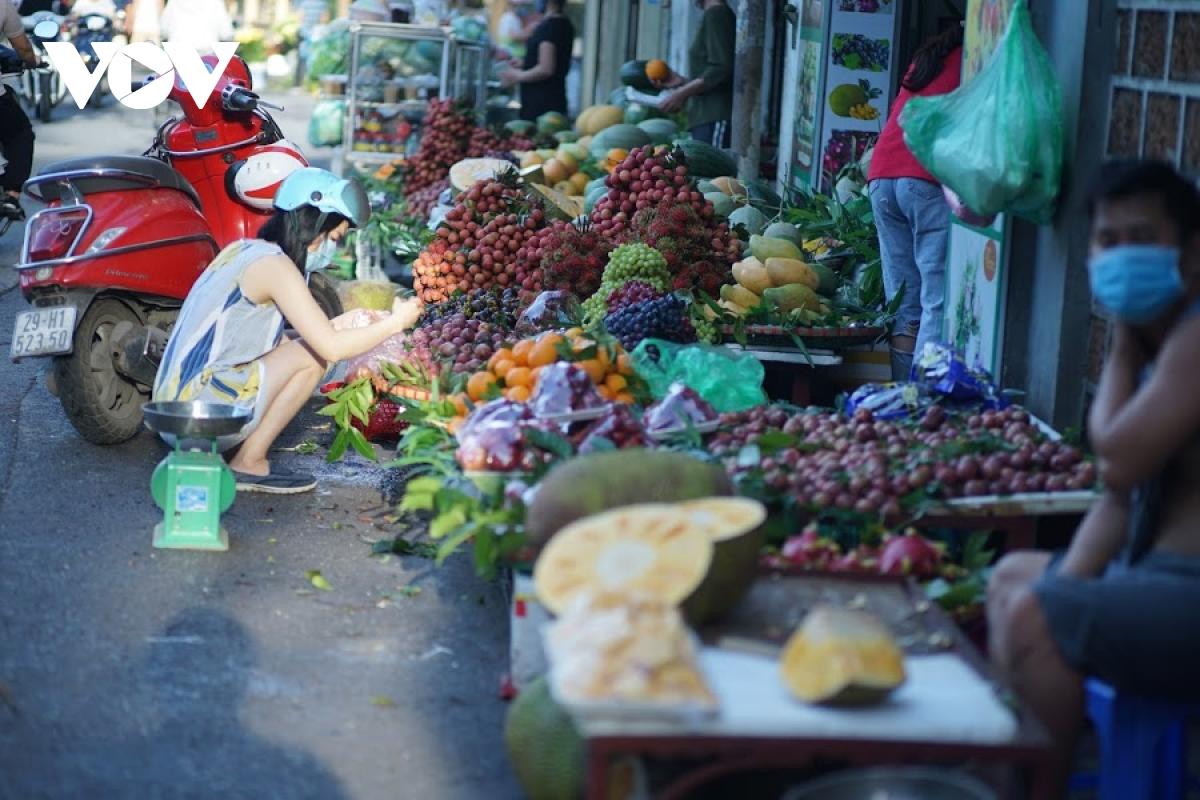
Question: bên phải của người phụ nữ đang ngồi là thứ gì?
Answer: bên phải của người phụ nữ đang ngồi là một cái cân